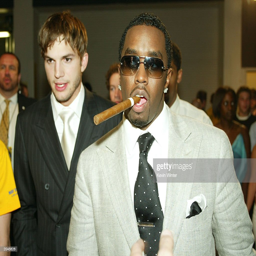
actor and hip hop artist backstage at awards held .